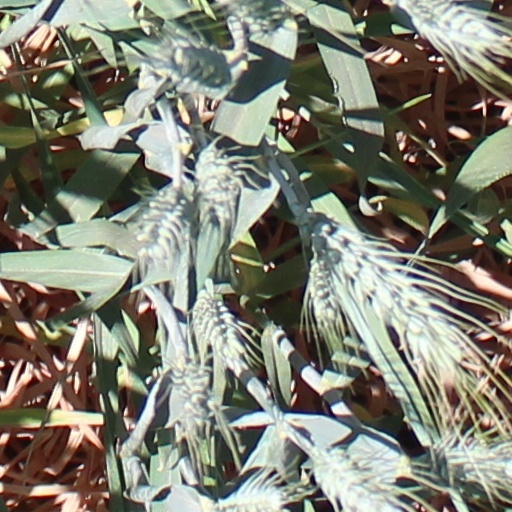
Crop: wheat